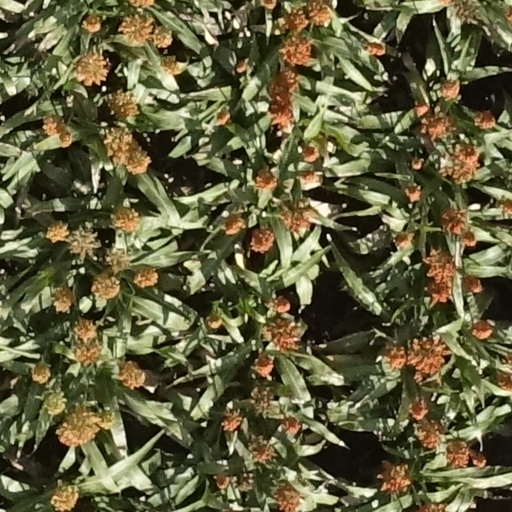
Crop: sorghum